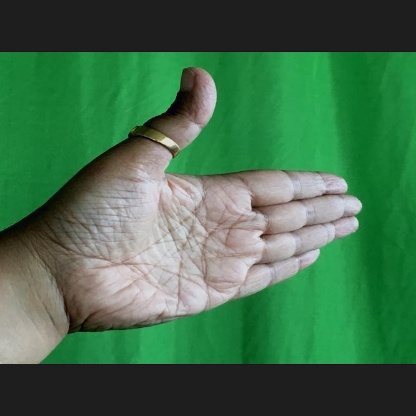
Mudra: Ardhachandran